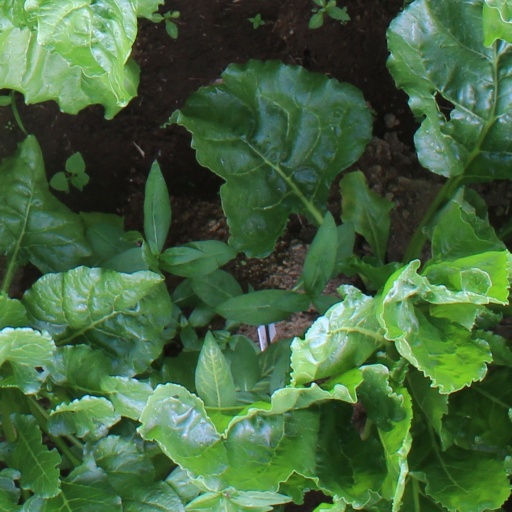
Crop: sugar beet